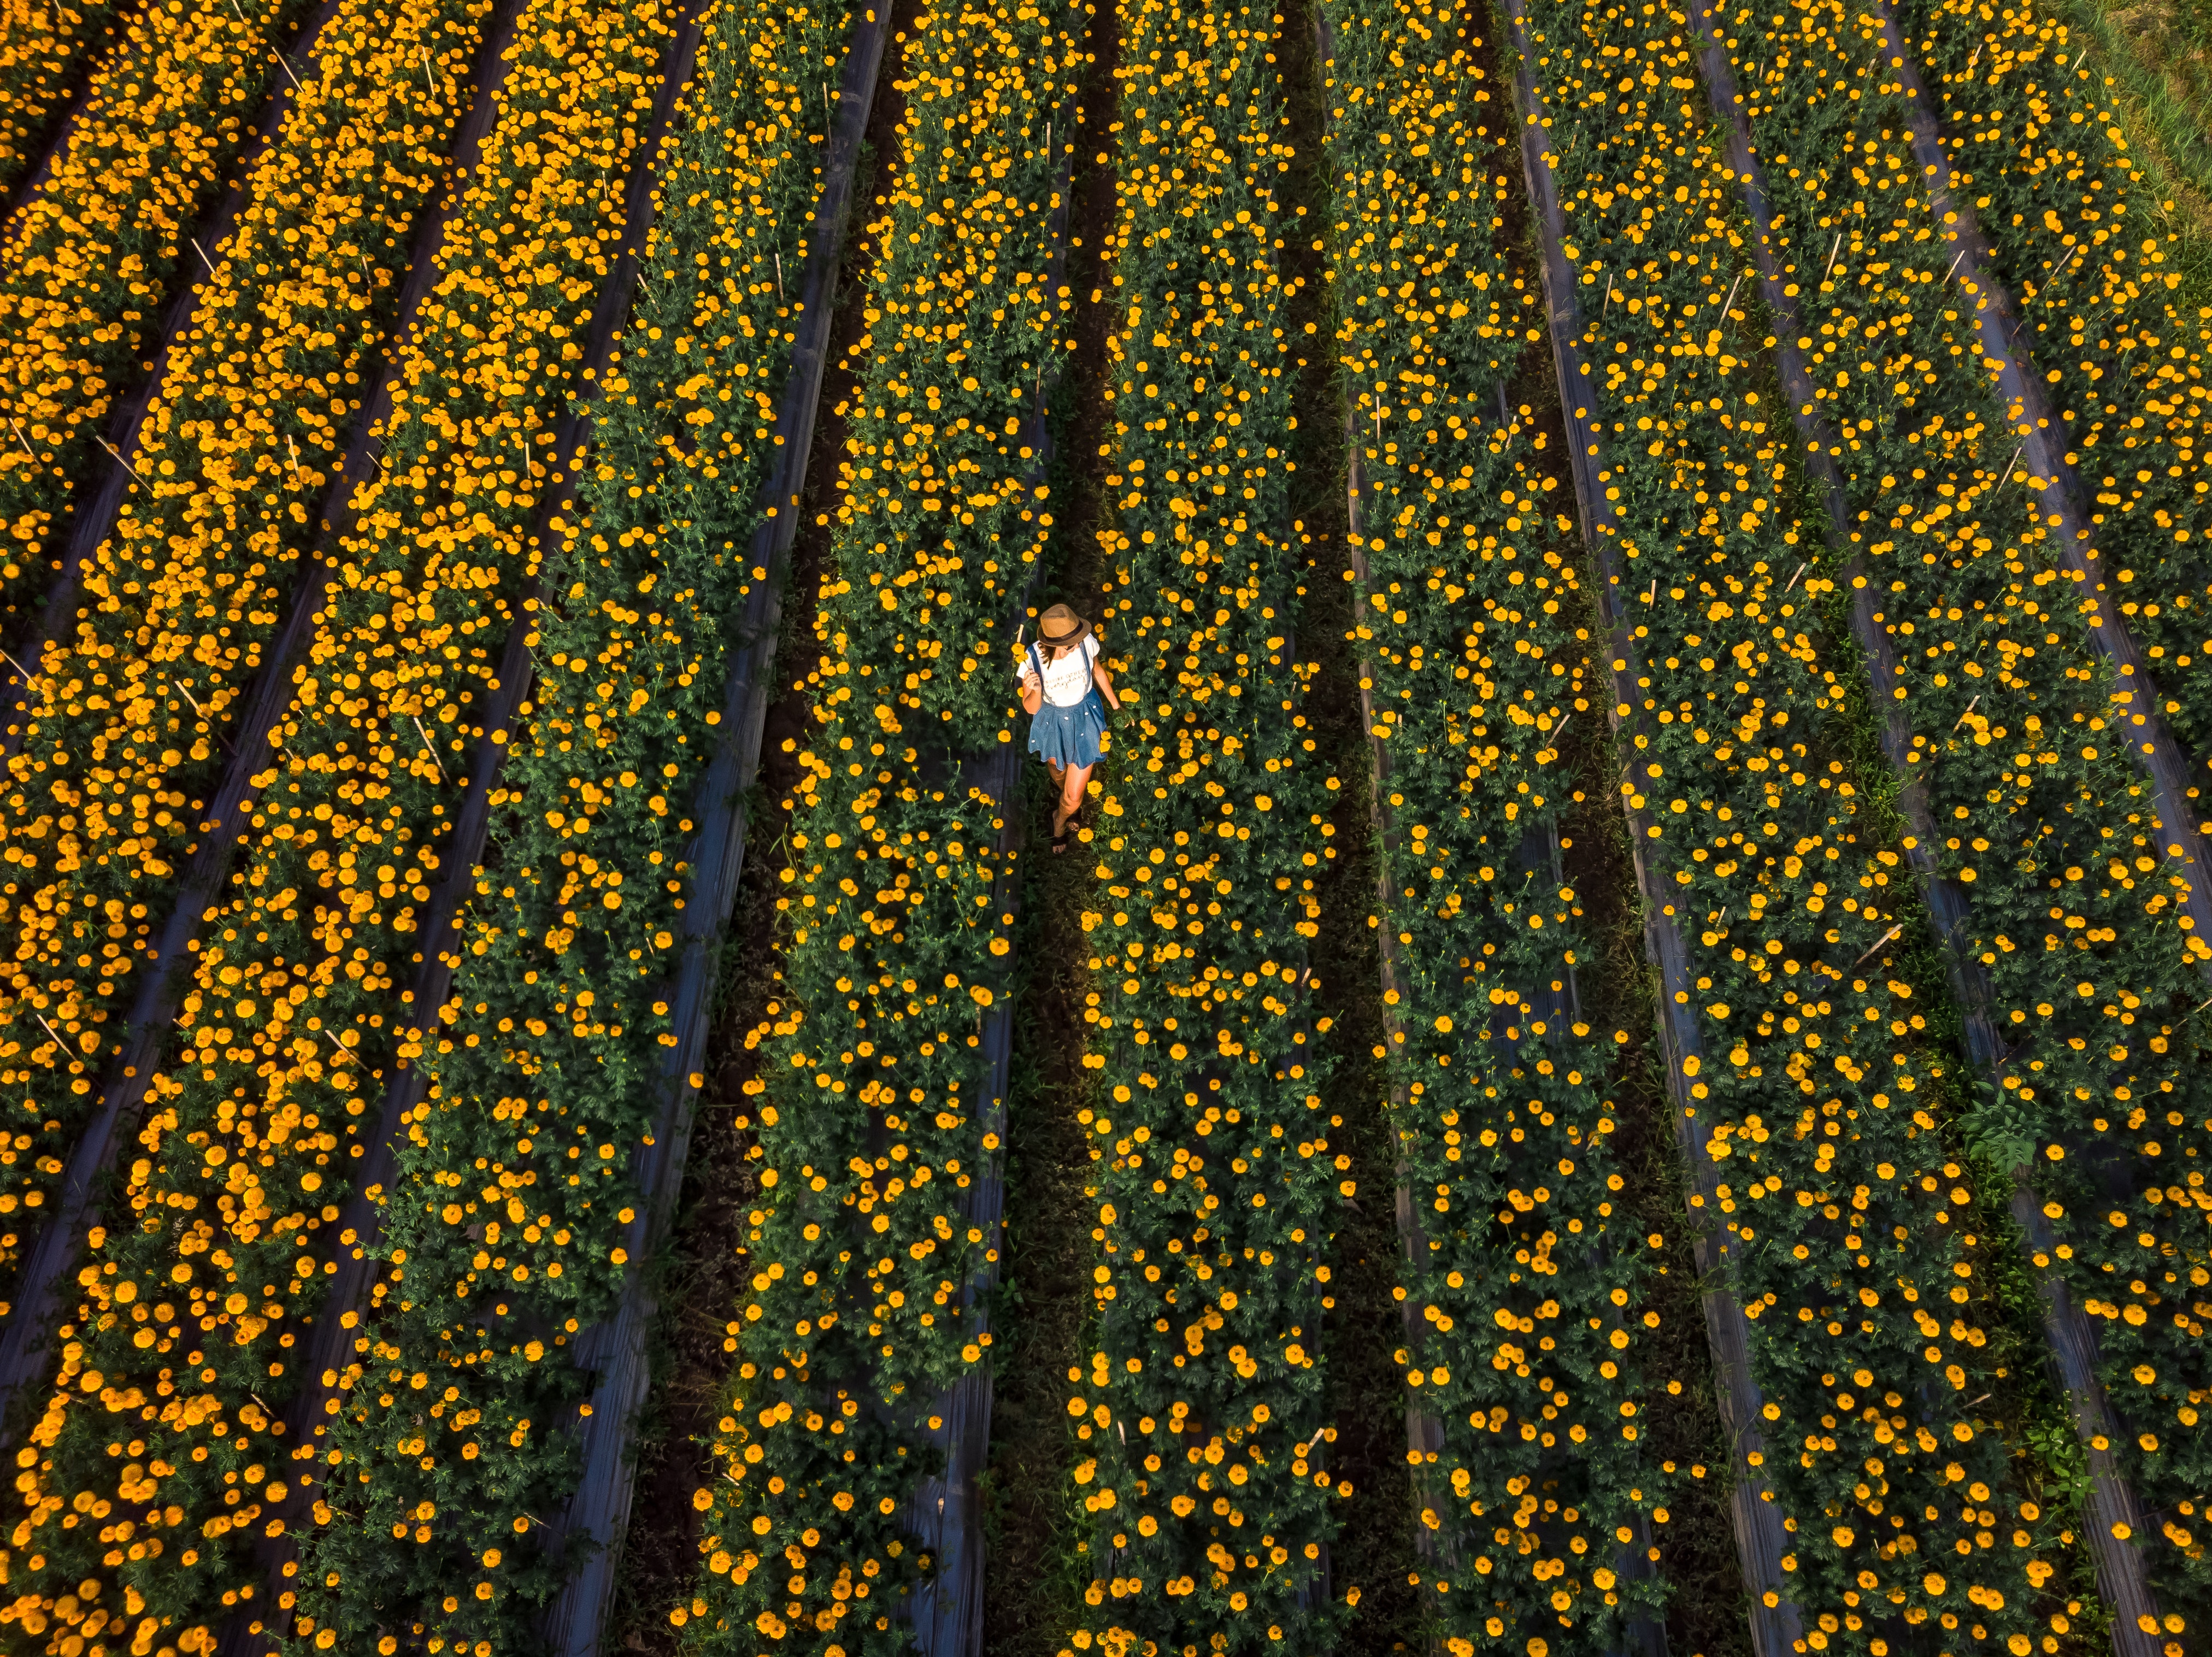
yellow, plant